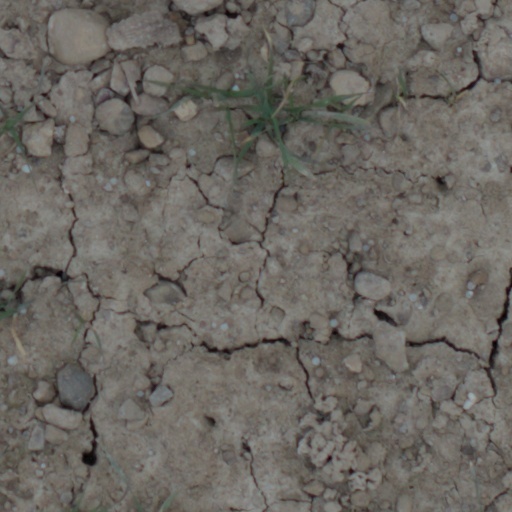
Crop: wheat